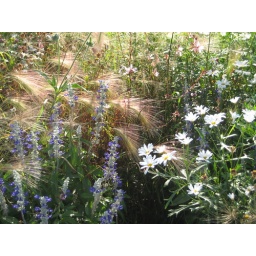
Pretty flowers spotted by Tiz on a trip to Kew gardens